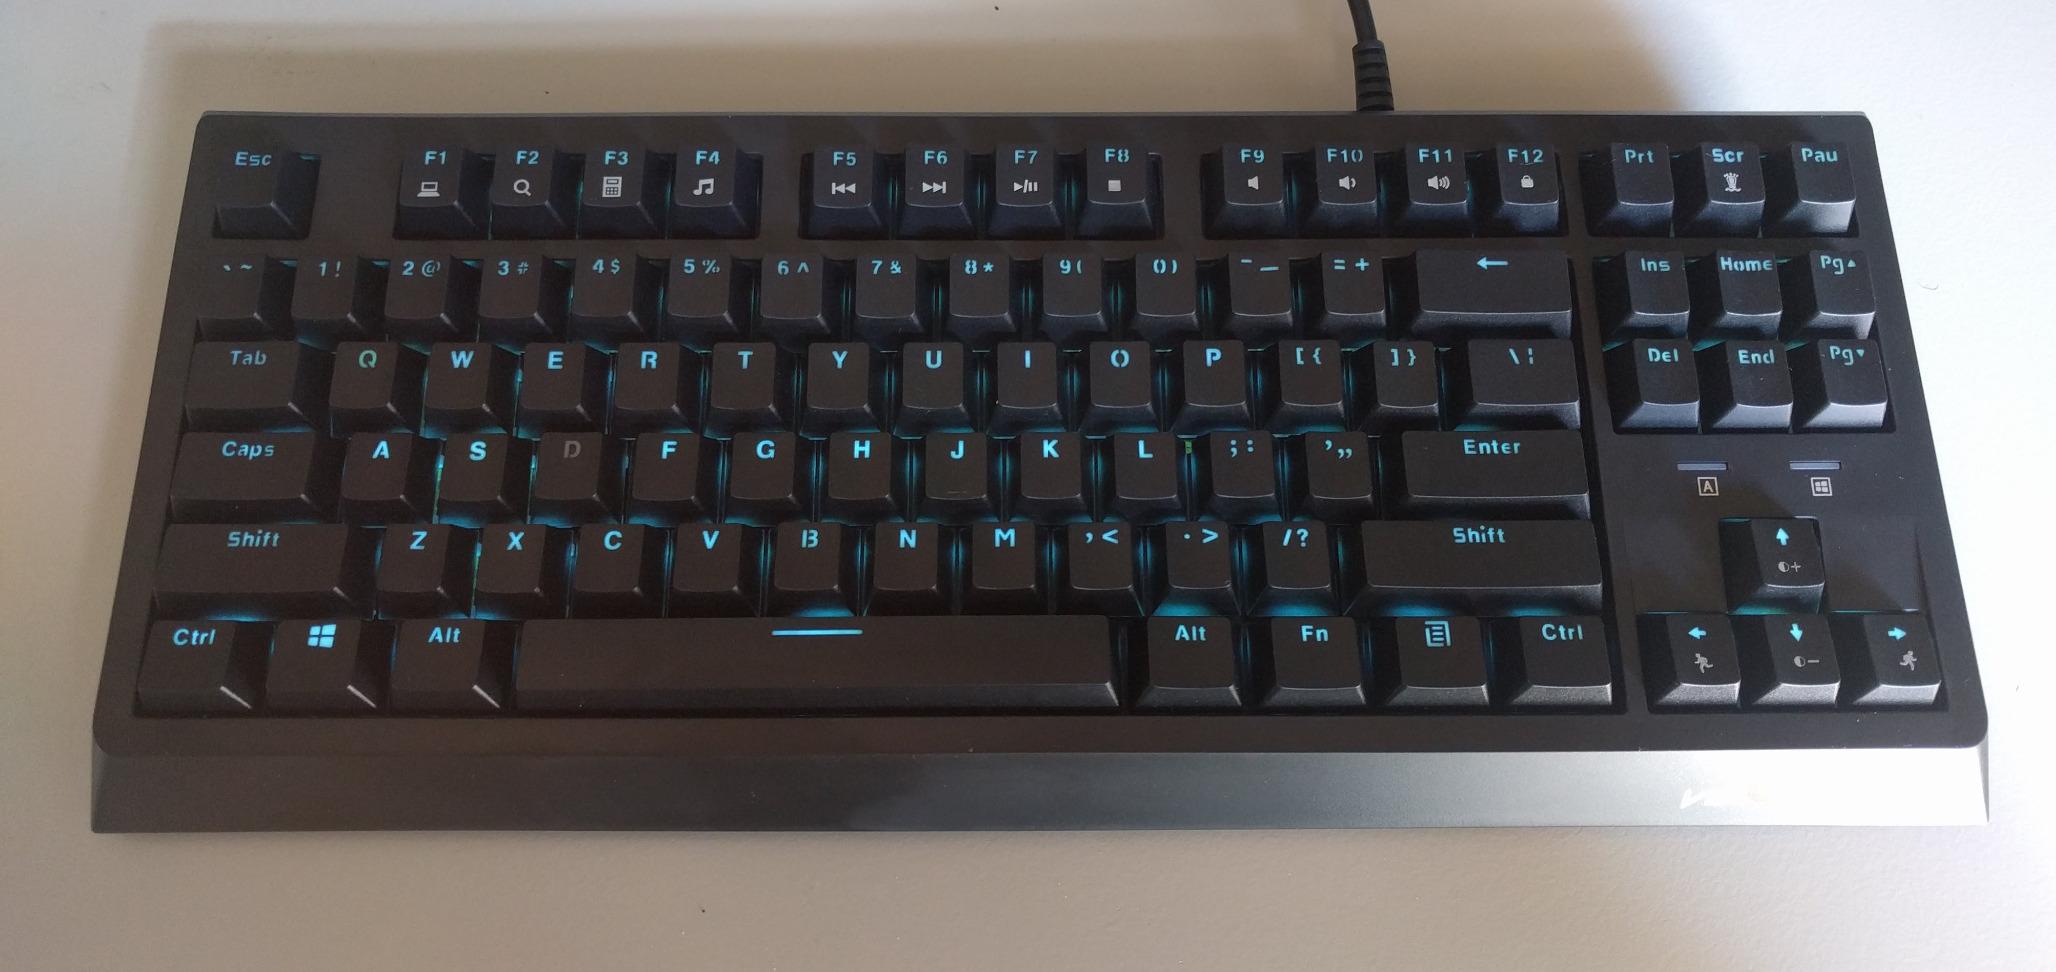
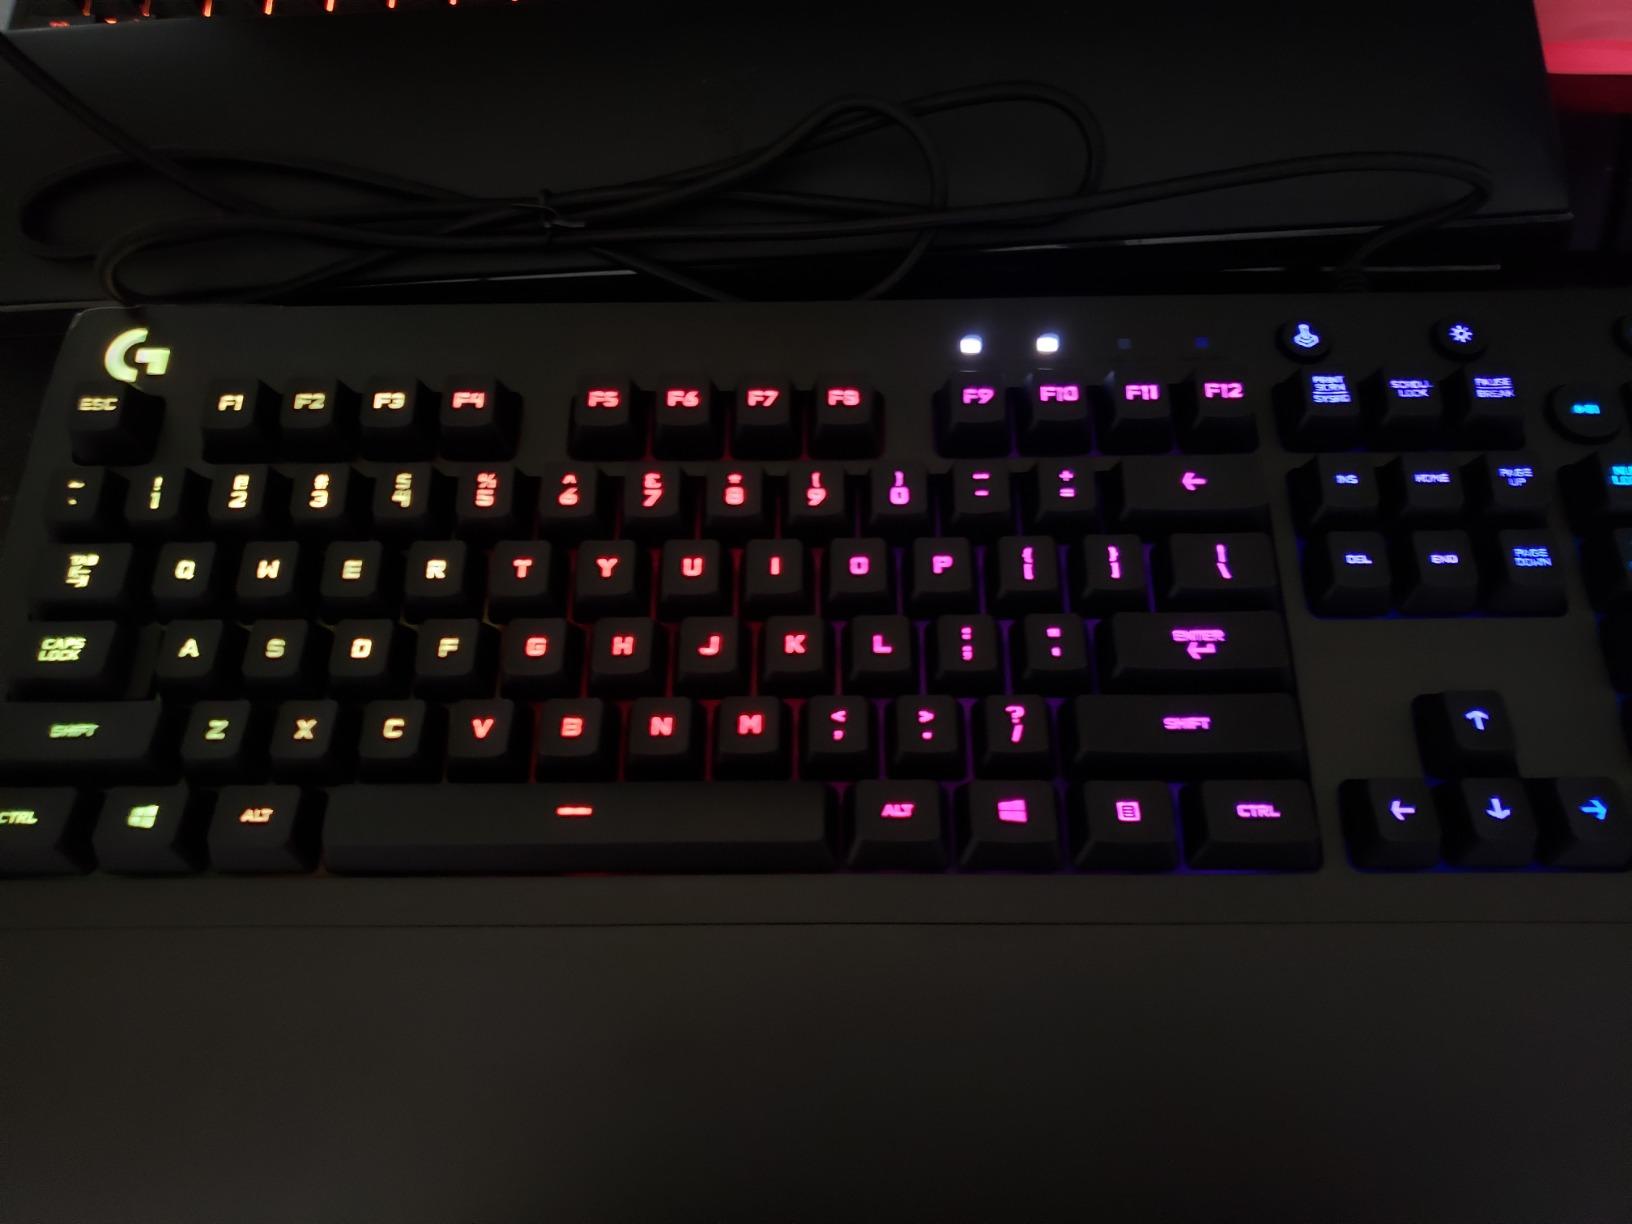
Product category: keyboard
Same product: no